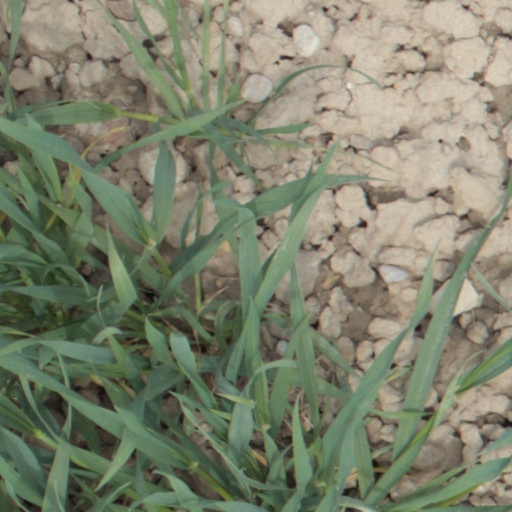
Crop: wheat